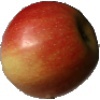
Label: Apple Red 2